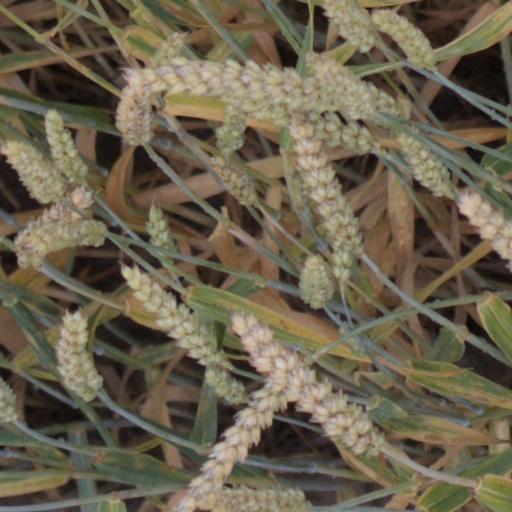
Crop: wheat